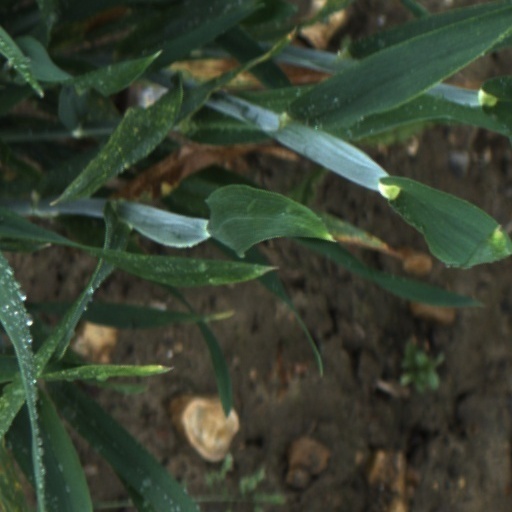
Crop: wheat